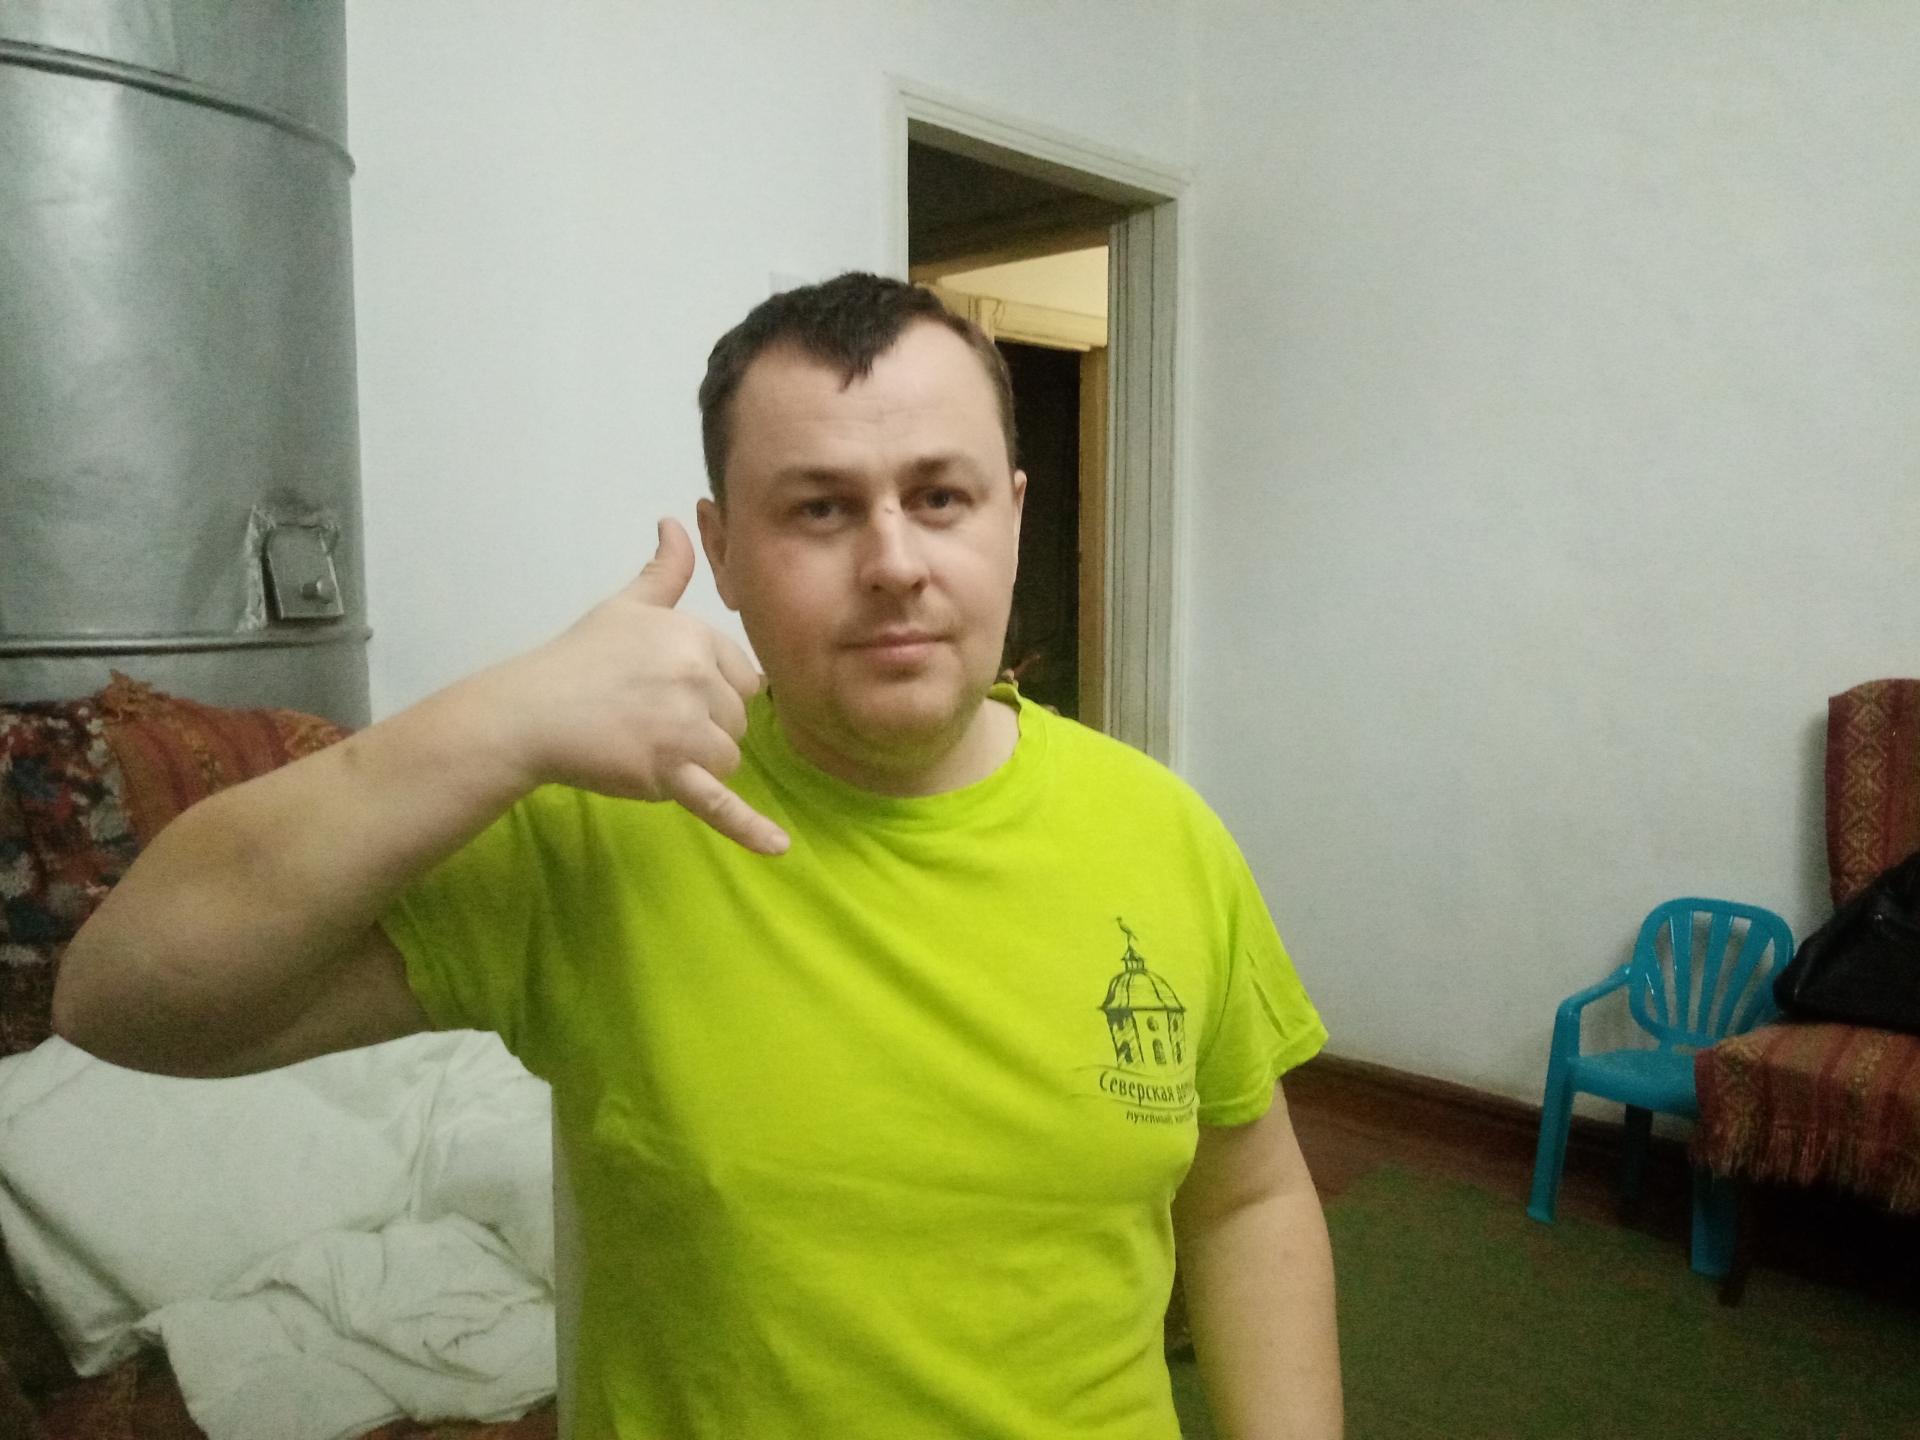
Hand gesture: call